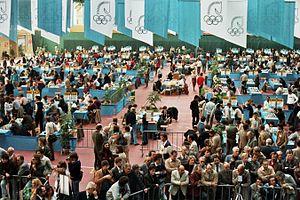
L'olympiade d'échecs est une compétition internationale biannuelle d'échecs opposant des équipes nationales. Organisée par la Fédération internationale des échecs, la première édition a eu lieu en 1927 à Londres. Interrompues pendant la Seconde Guerre mondiale, les olympiades ont repris en 1950 et ont été depuis organisées chaque année paire. Depuis 2008, les équipes nationales sont composées de quatre joueurs et d'un remplaçant. La 43ᵉ olympiade, qui s'est déroulée à Batoumi en Georgie en septembre-octobre 2018, a été remportée par la Chine devant les États-Unis et la Russie.